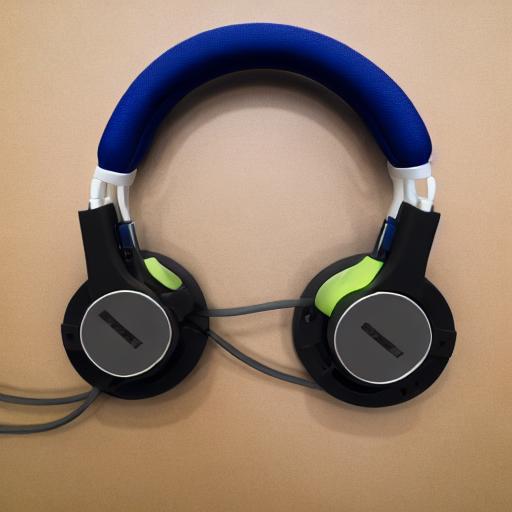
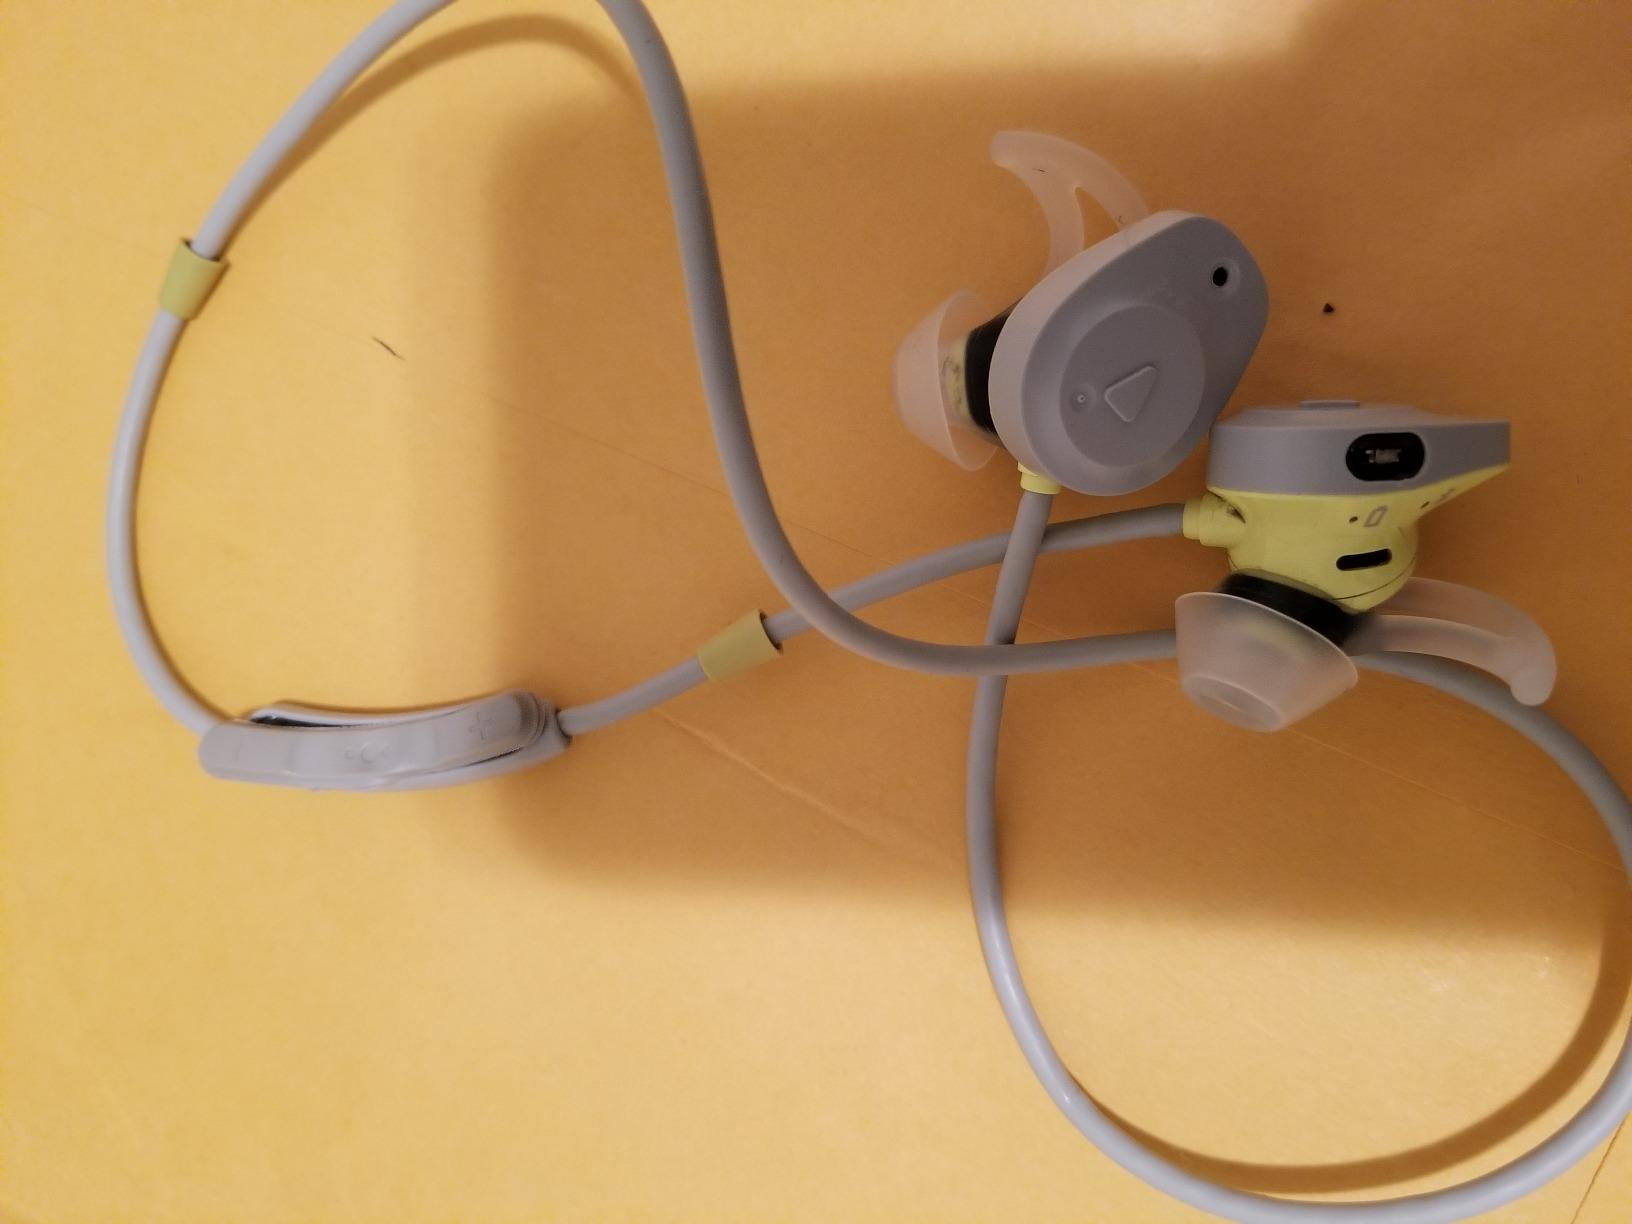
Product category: headphones
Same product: no